Commodore Perry Estate Hotel

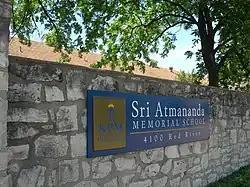
Sri Atmananda Memorial School was the last of a series of schools that were ran on the property prior to it becoming a hotel

Saint Mary's Academy was the first parochial school in Austin and can trace its origins back to 1874. From 1944 to 1972 Saint Mary's Academy operated on the grounds of the former E. H. Perry Estate.